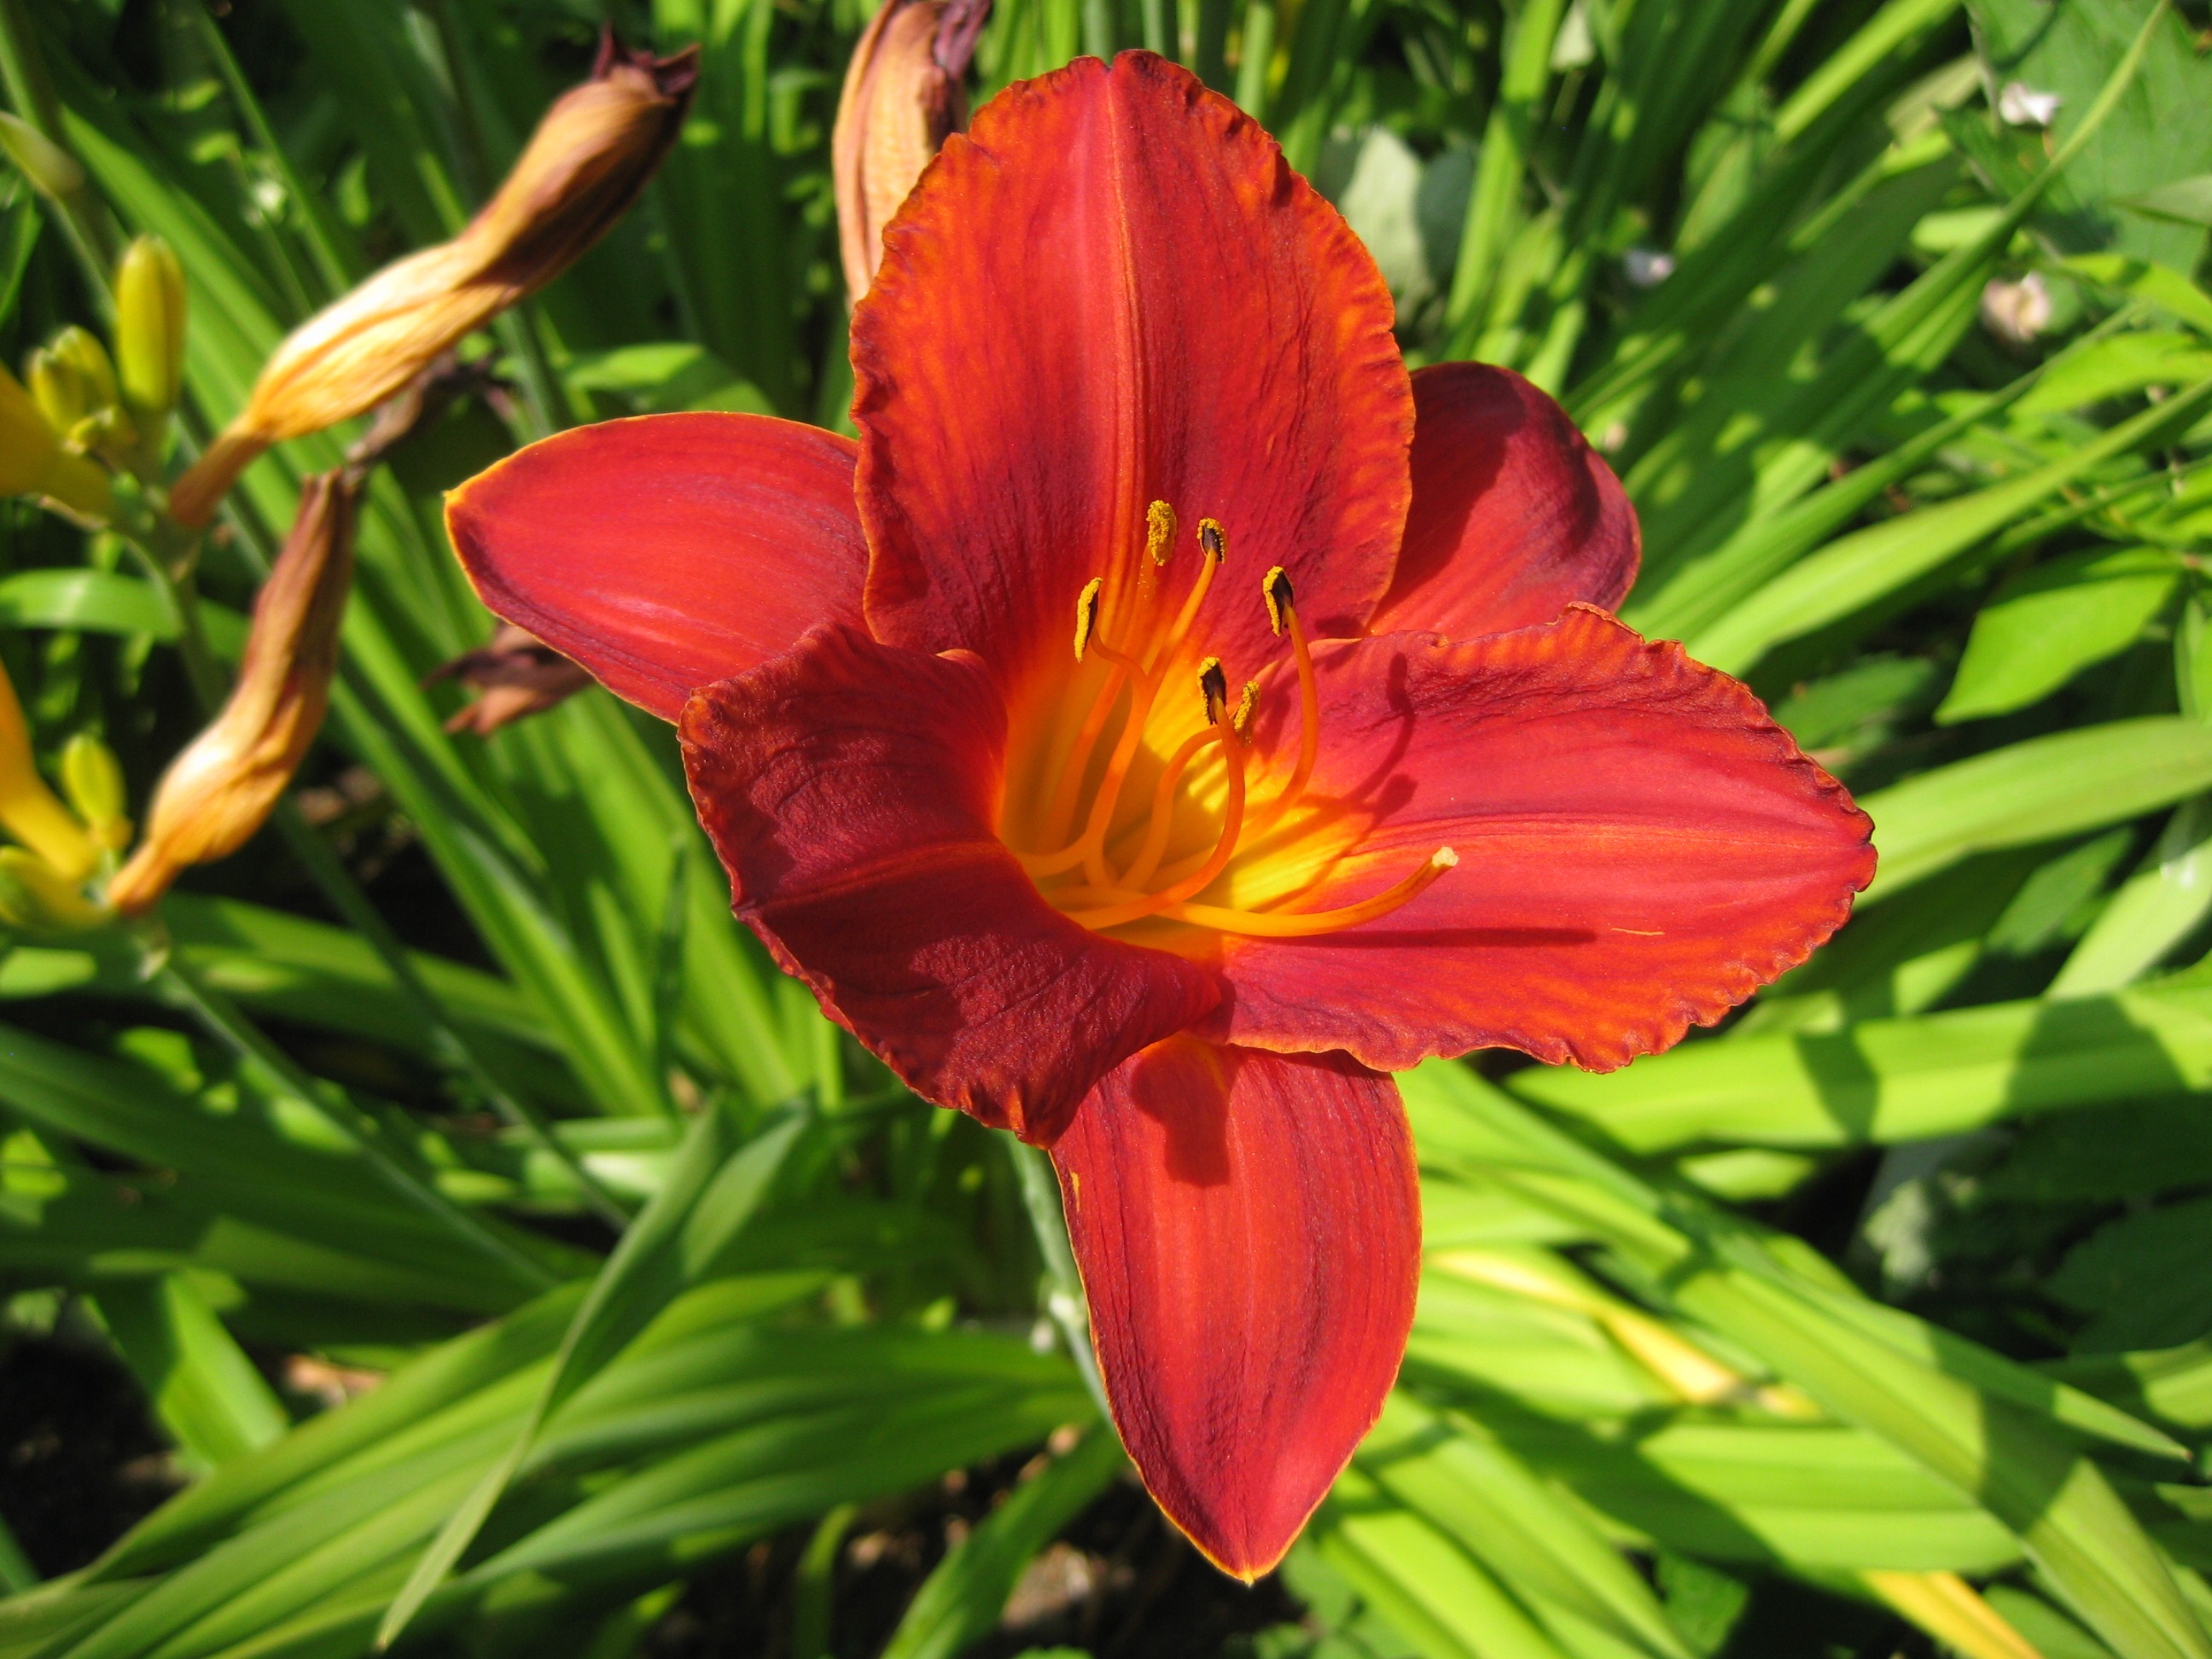
blossom, plant, flower, petal, bloom, red, flowers, large, lily, daylily, flowering plant, orange lily, land plant